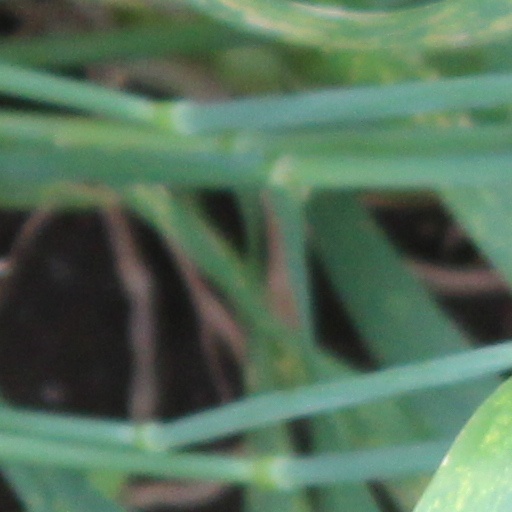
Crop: wheat